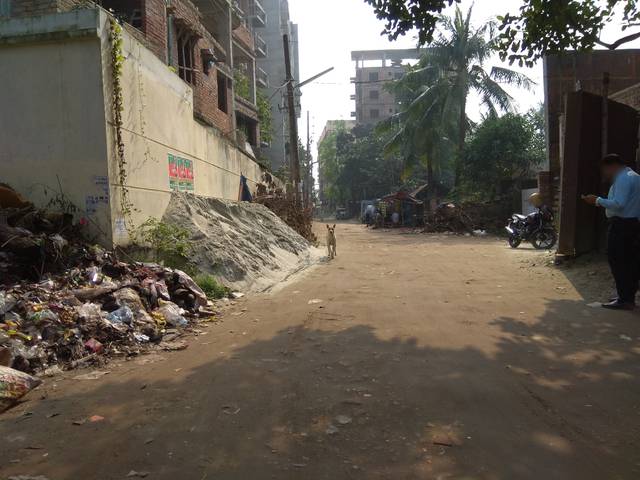
Region: Bangladesh
Coordinates: 23.863, 90.393